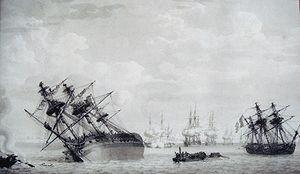
Le Nestor est un navire de guerre français en service de 1793 à 1809. C'est un vaisseau de 74 canons de la classe Téméraire. Rebaptisé l’Aquilon sous le Consulat, il est détruit par les Anglais en 1809.
La bataille de l'île d'Aix, également appelée « affaire des brûlots » et plus rarement bataille de la rade des Basques est une bataille navale, entre les Britanniques et les Français, qui eut lieu les 11 et 12 avril 1809, dans le cadre de la Cinquième Coalition.